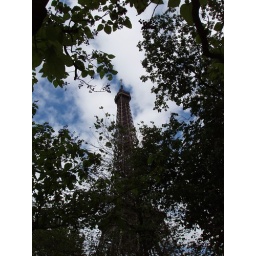
Effiel tower in even more trees